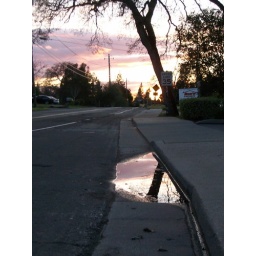
My road at sunset. I was trying to get the clouds in the puddle but it was hard to get the angle.